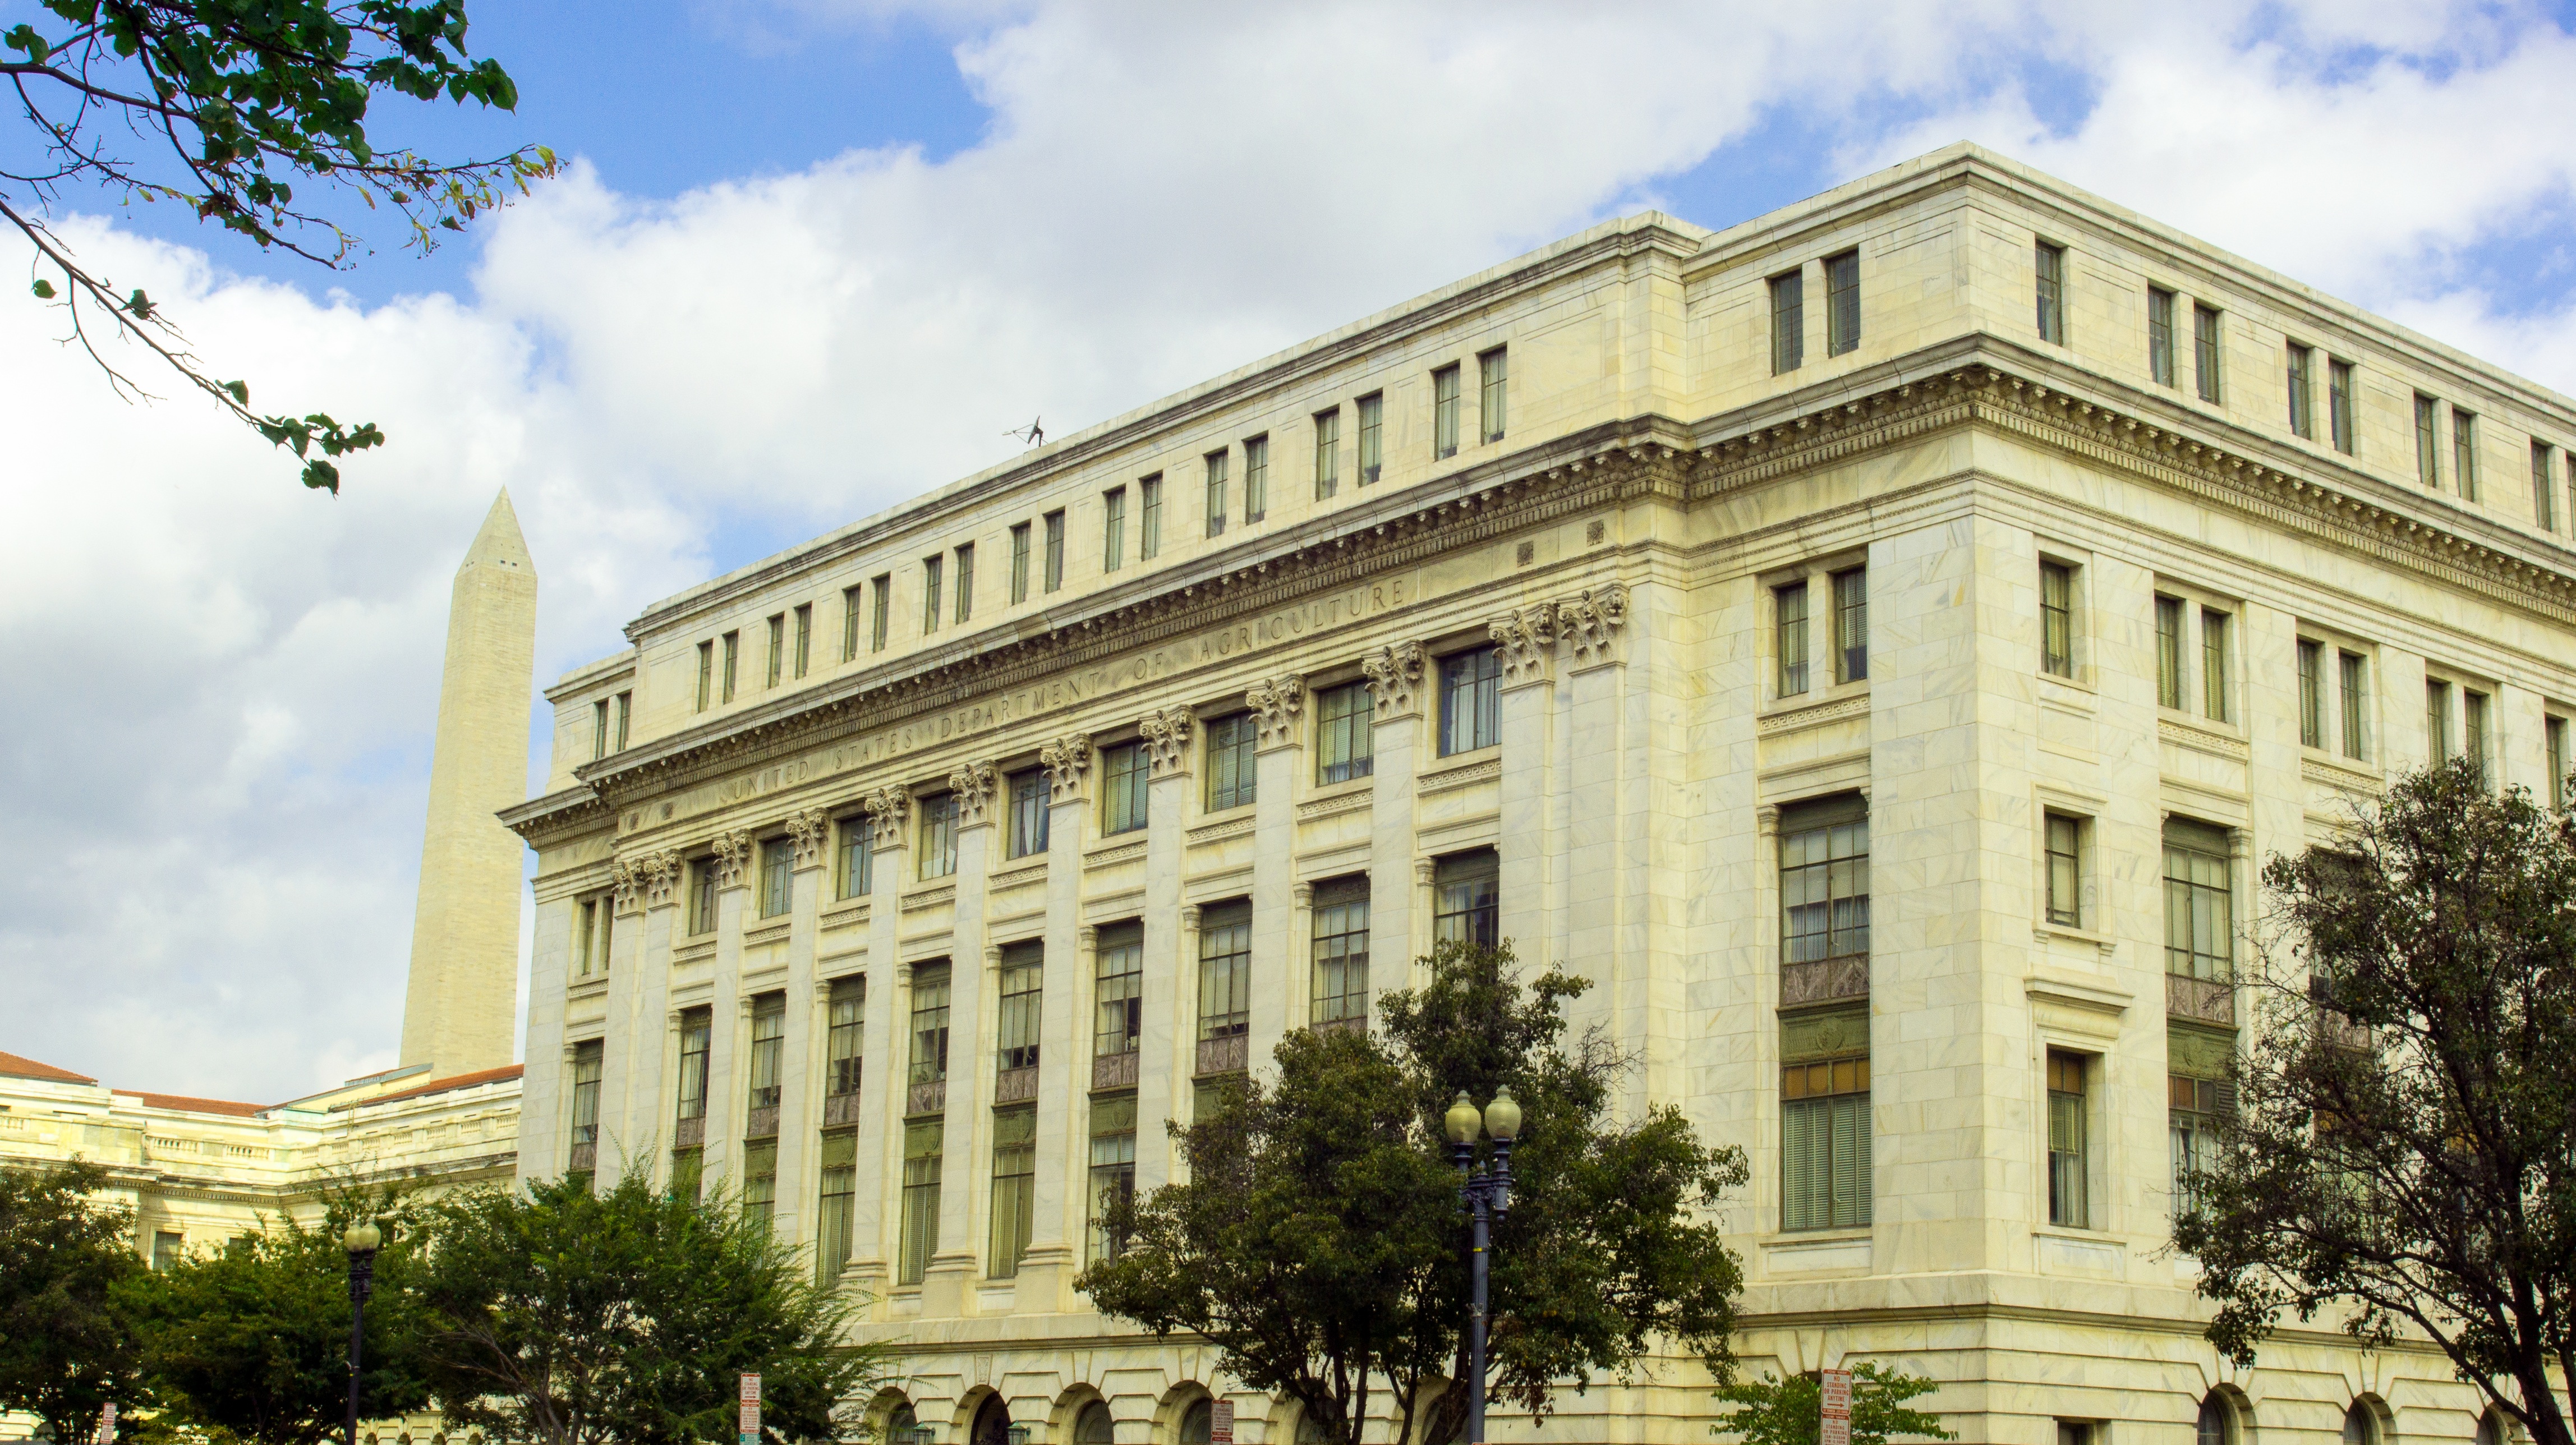
architecture, building, palace, downtown, plaza, usa, america, landmark, facade, tourism, washington, dc, washington monument, university, school, government, estate, c, courthouse, neighbourhood, washington dc, classical architecture, department of agriculture